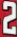
Number: 2